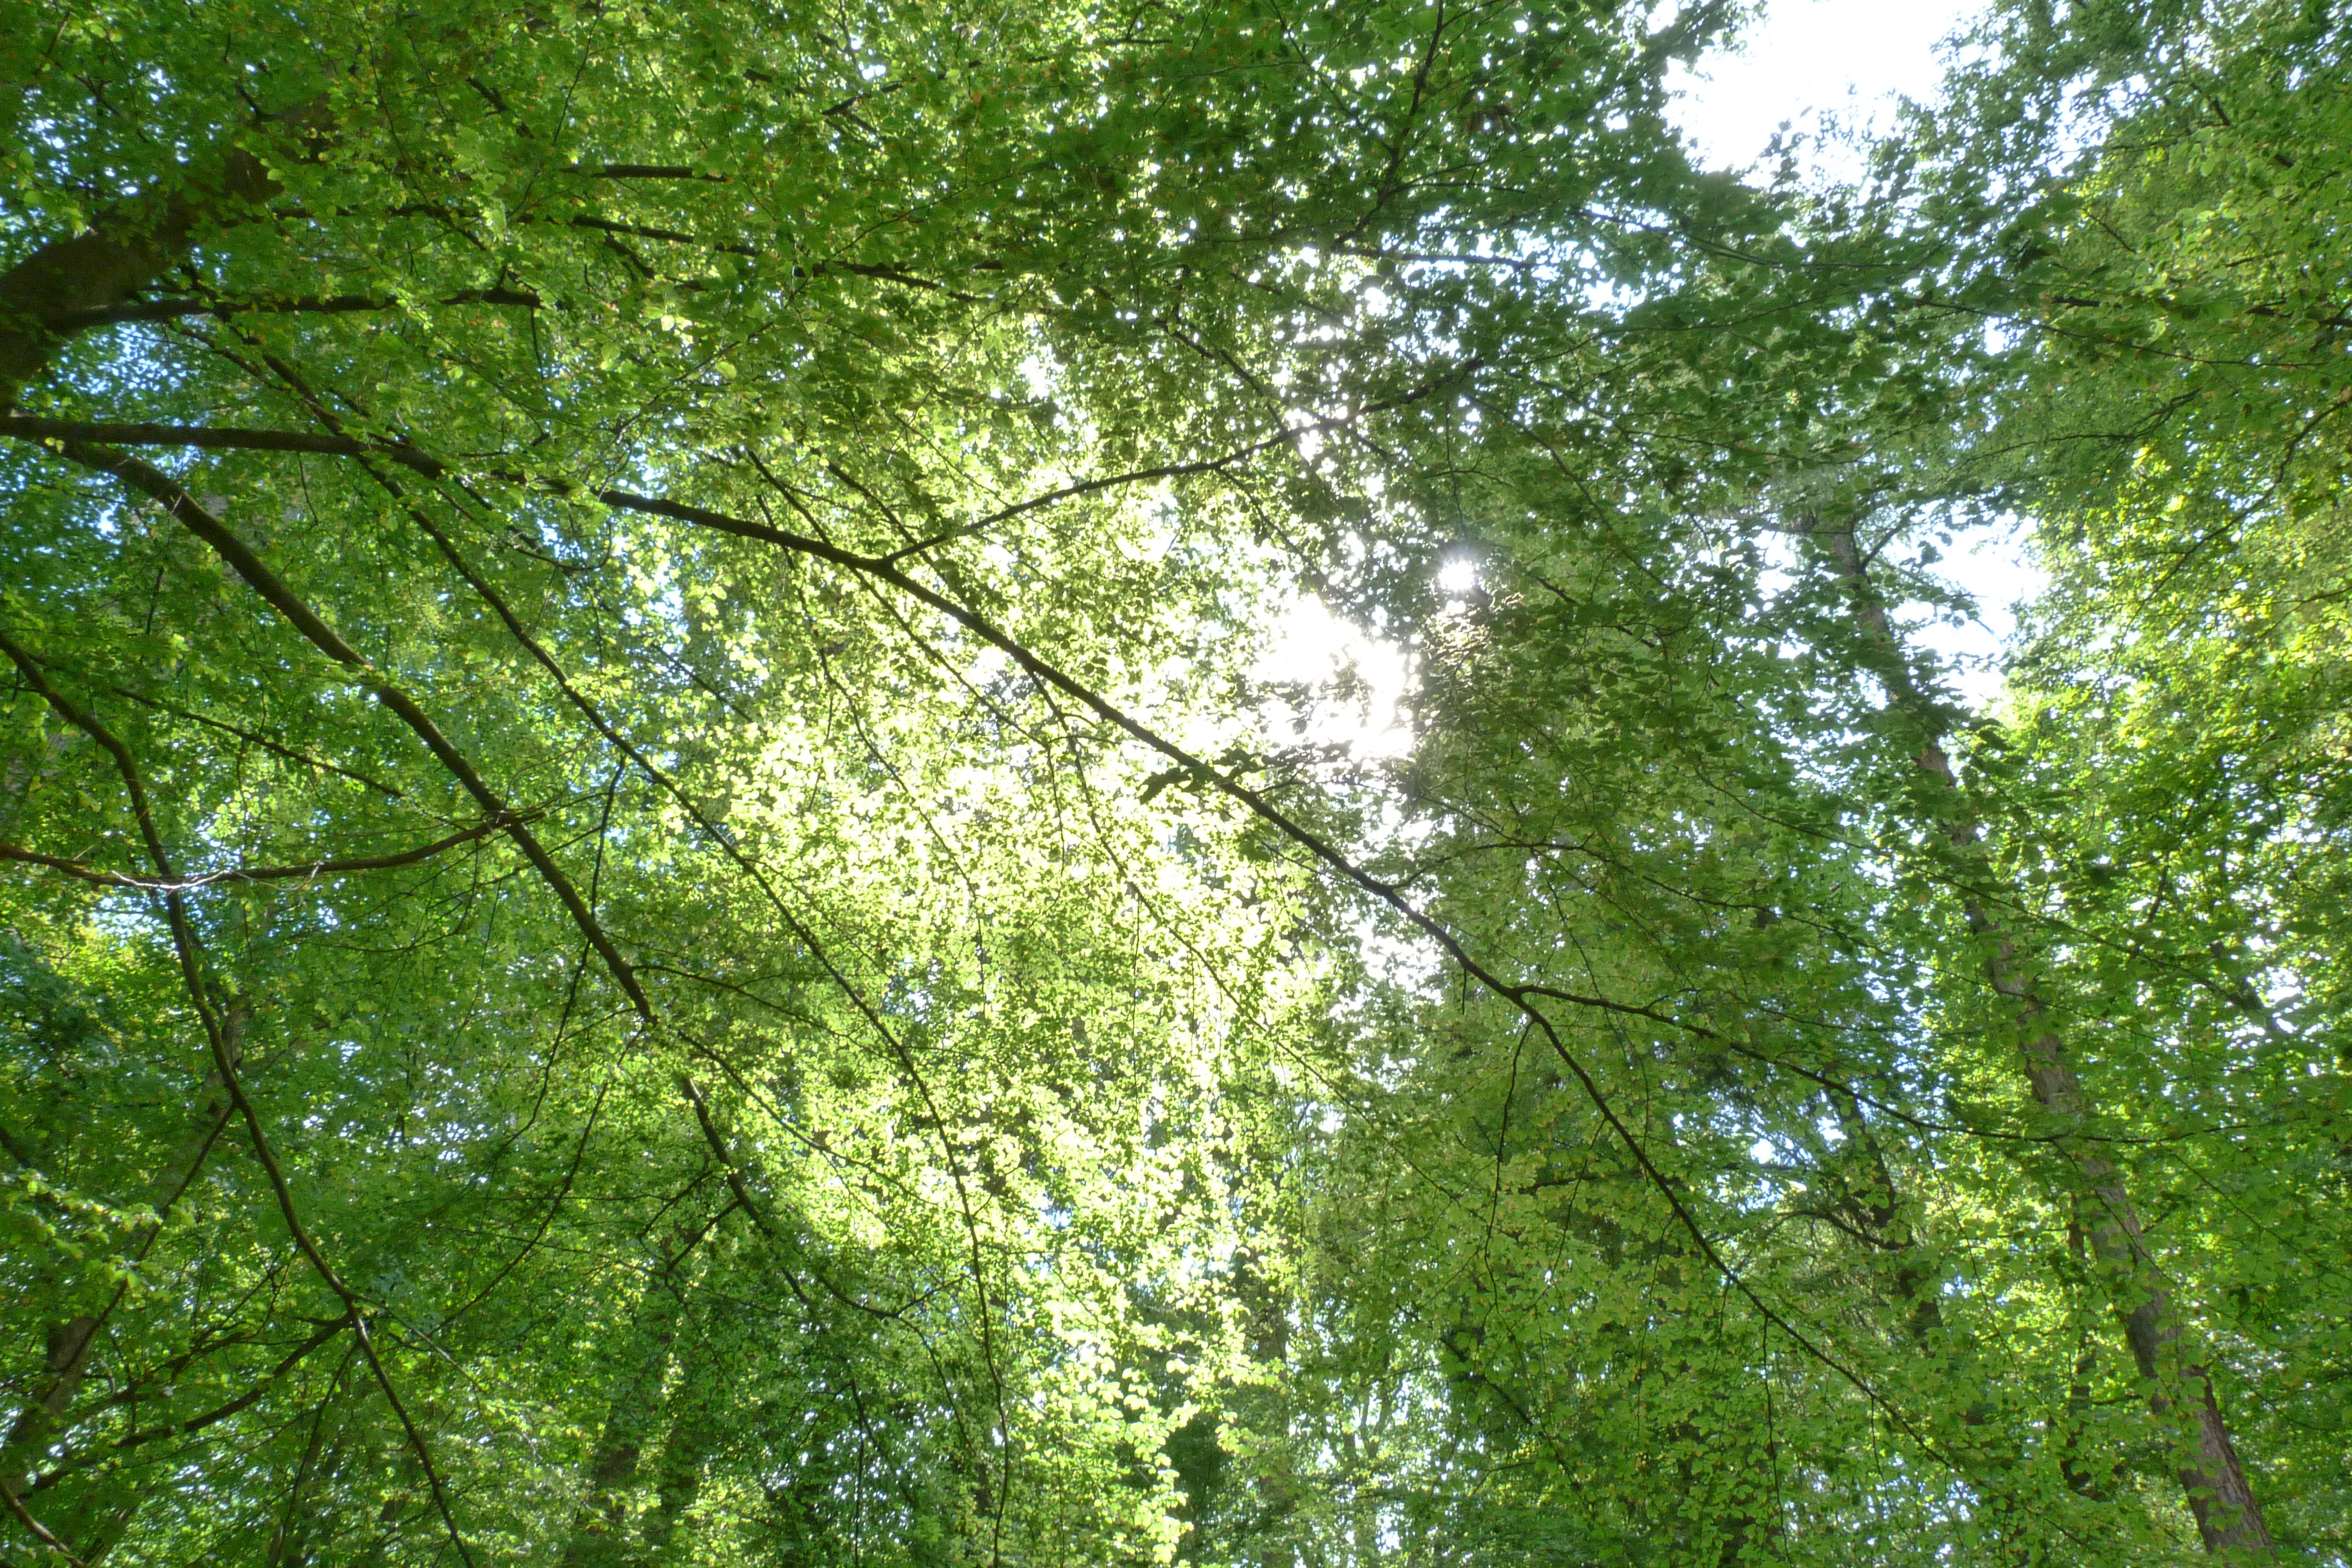
landscape, tree, nature, forest, branch, book, plant, sun, sunlight, leaf, flower, green, thicket, trees, deciduous forest, leaves, vegetation, rainforest, deciduous, woodland, habitat, ecosystem, sunbeam, fouling, flowering plant, forest plant, biome, old growth forest, natural environment, woody plant, temperate broadleaf and mixed forest, temperate coniferous forest, land plant